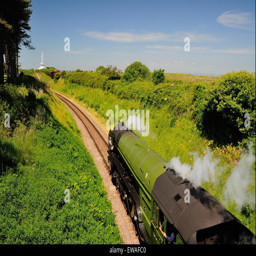
steam train arriving at station .